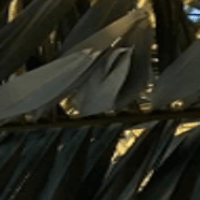
Label: Healthy sample